Avianus

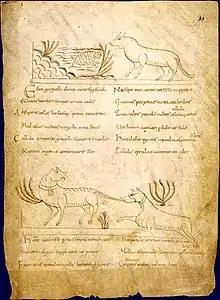
10th-century manuscript of Avianus' fables: The Frog Physician and The Mischievous Dog

Avianus (or possibly Avienus; c. AD 400) was a pagan writer of fables in Latin.